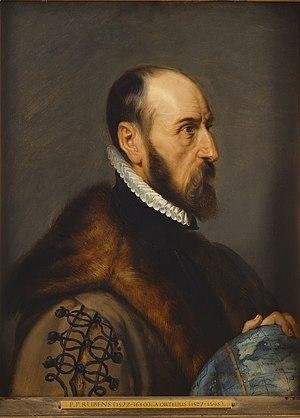
L'Atlas des géographes d'Orbæ est une série d'albums illustrés écrite et dessinée par François Place et publiée en trois tomes entre 1996 et 2000.
Abraham Ortell [Ortel, Ortels, Ortelius], né à Anvers, dans le duché de Brabant, le 14 avril 1527 et mort dans la même ville le 28 juin 1598, est un cartographe et géographe brabançon.